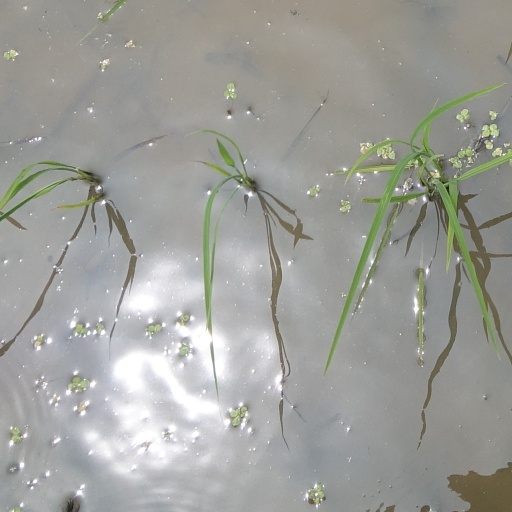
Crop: rice